Ranmasu Uyana

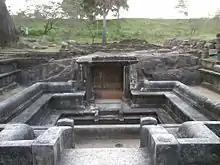
A pond at Ranmasu Uyana

Ranmasu Uyana is a park in Sri Lanka containing the ancient Magul Uyana (Royal Gardens). It is situated close to Isurumuni Vihara and Tissa Wewa in the ancient sacred city of Anuradhapura, Sri Lanka. It sits on approximately , and is a noted example of Sri Lankan garden architecture of the pre-Christian era. According to an inscription found in Vessagiriya, the water to the park was supplied by Tessa Wewa and then released to rice fields around Isurumuni Vihara.